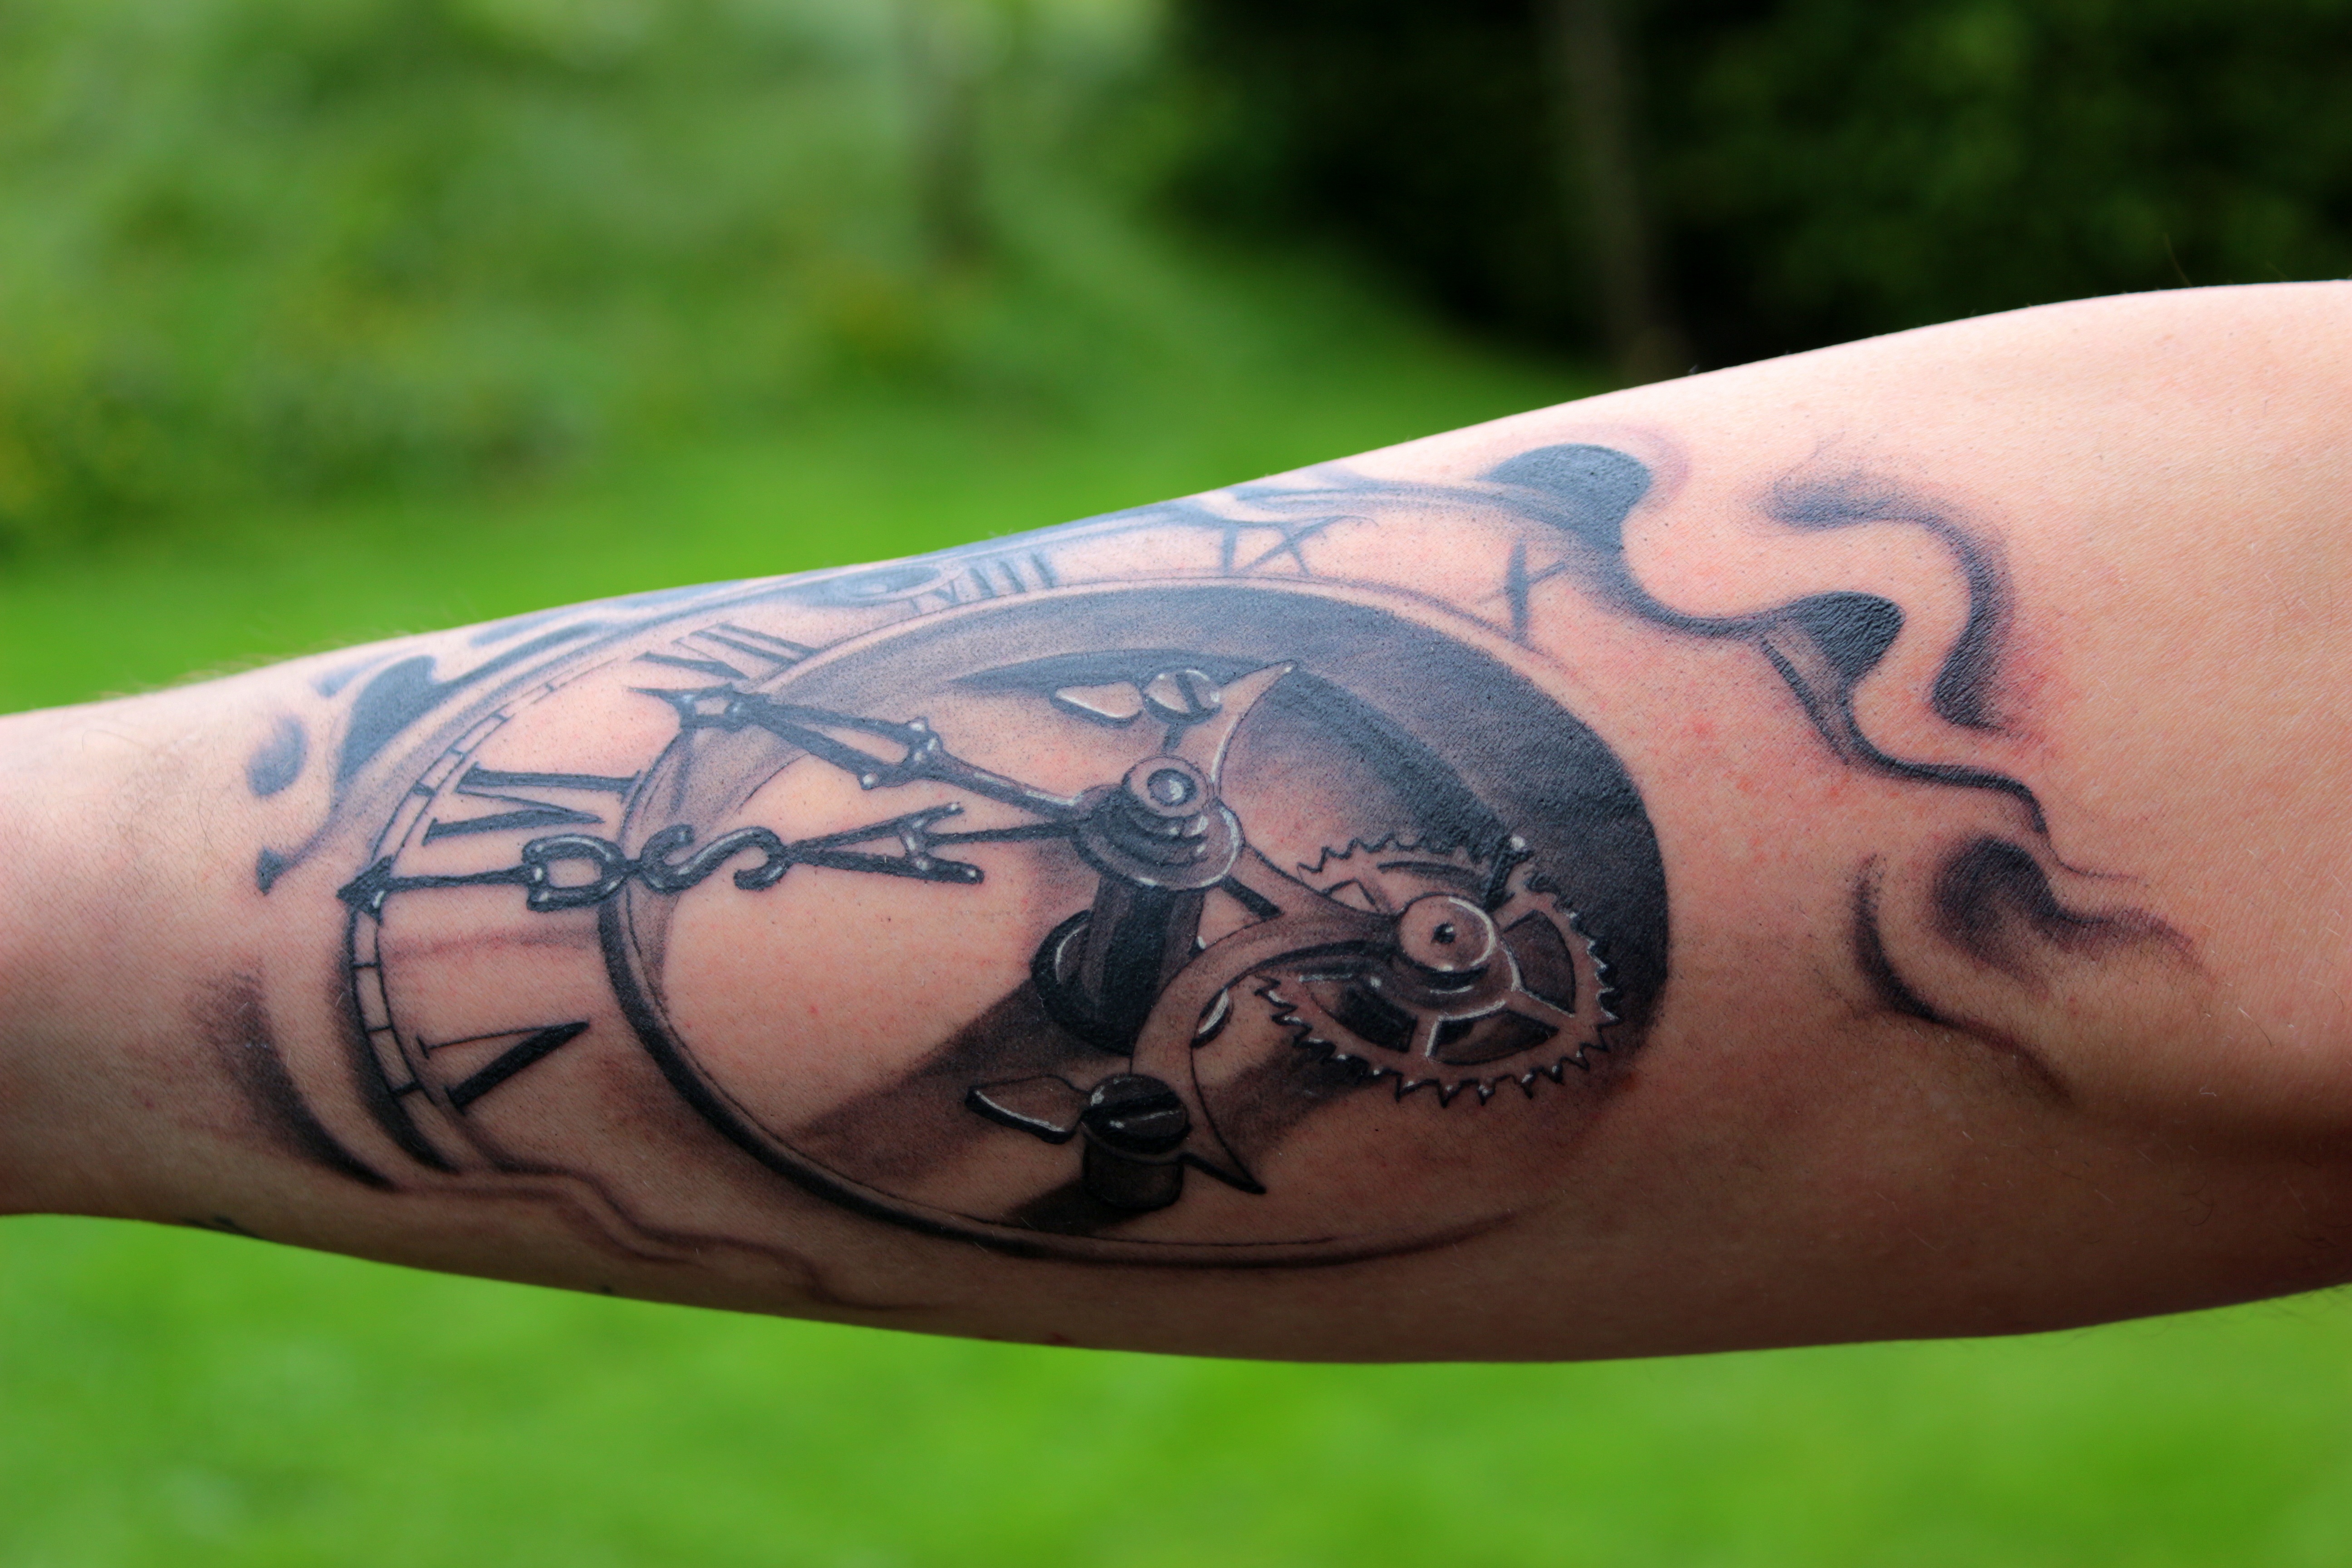
hand, clock, leg, symbol, tattoo, gear, arm, dial, chest, ink, close up, human body, drawing, skin, pointer, tattoo artist, forearm, roman numbers